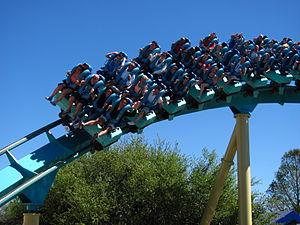
Kraken Unleashed sont des montagnes russes sans sol du parc SeaWorld Orlando, situé à Orlando, en Floride, aux États-Unis.